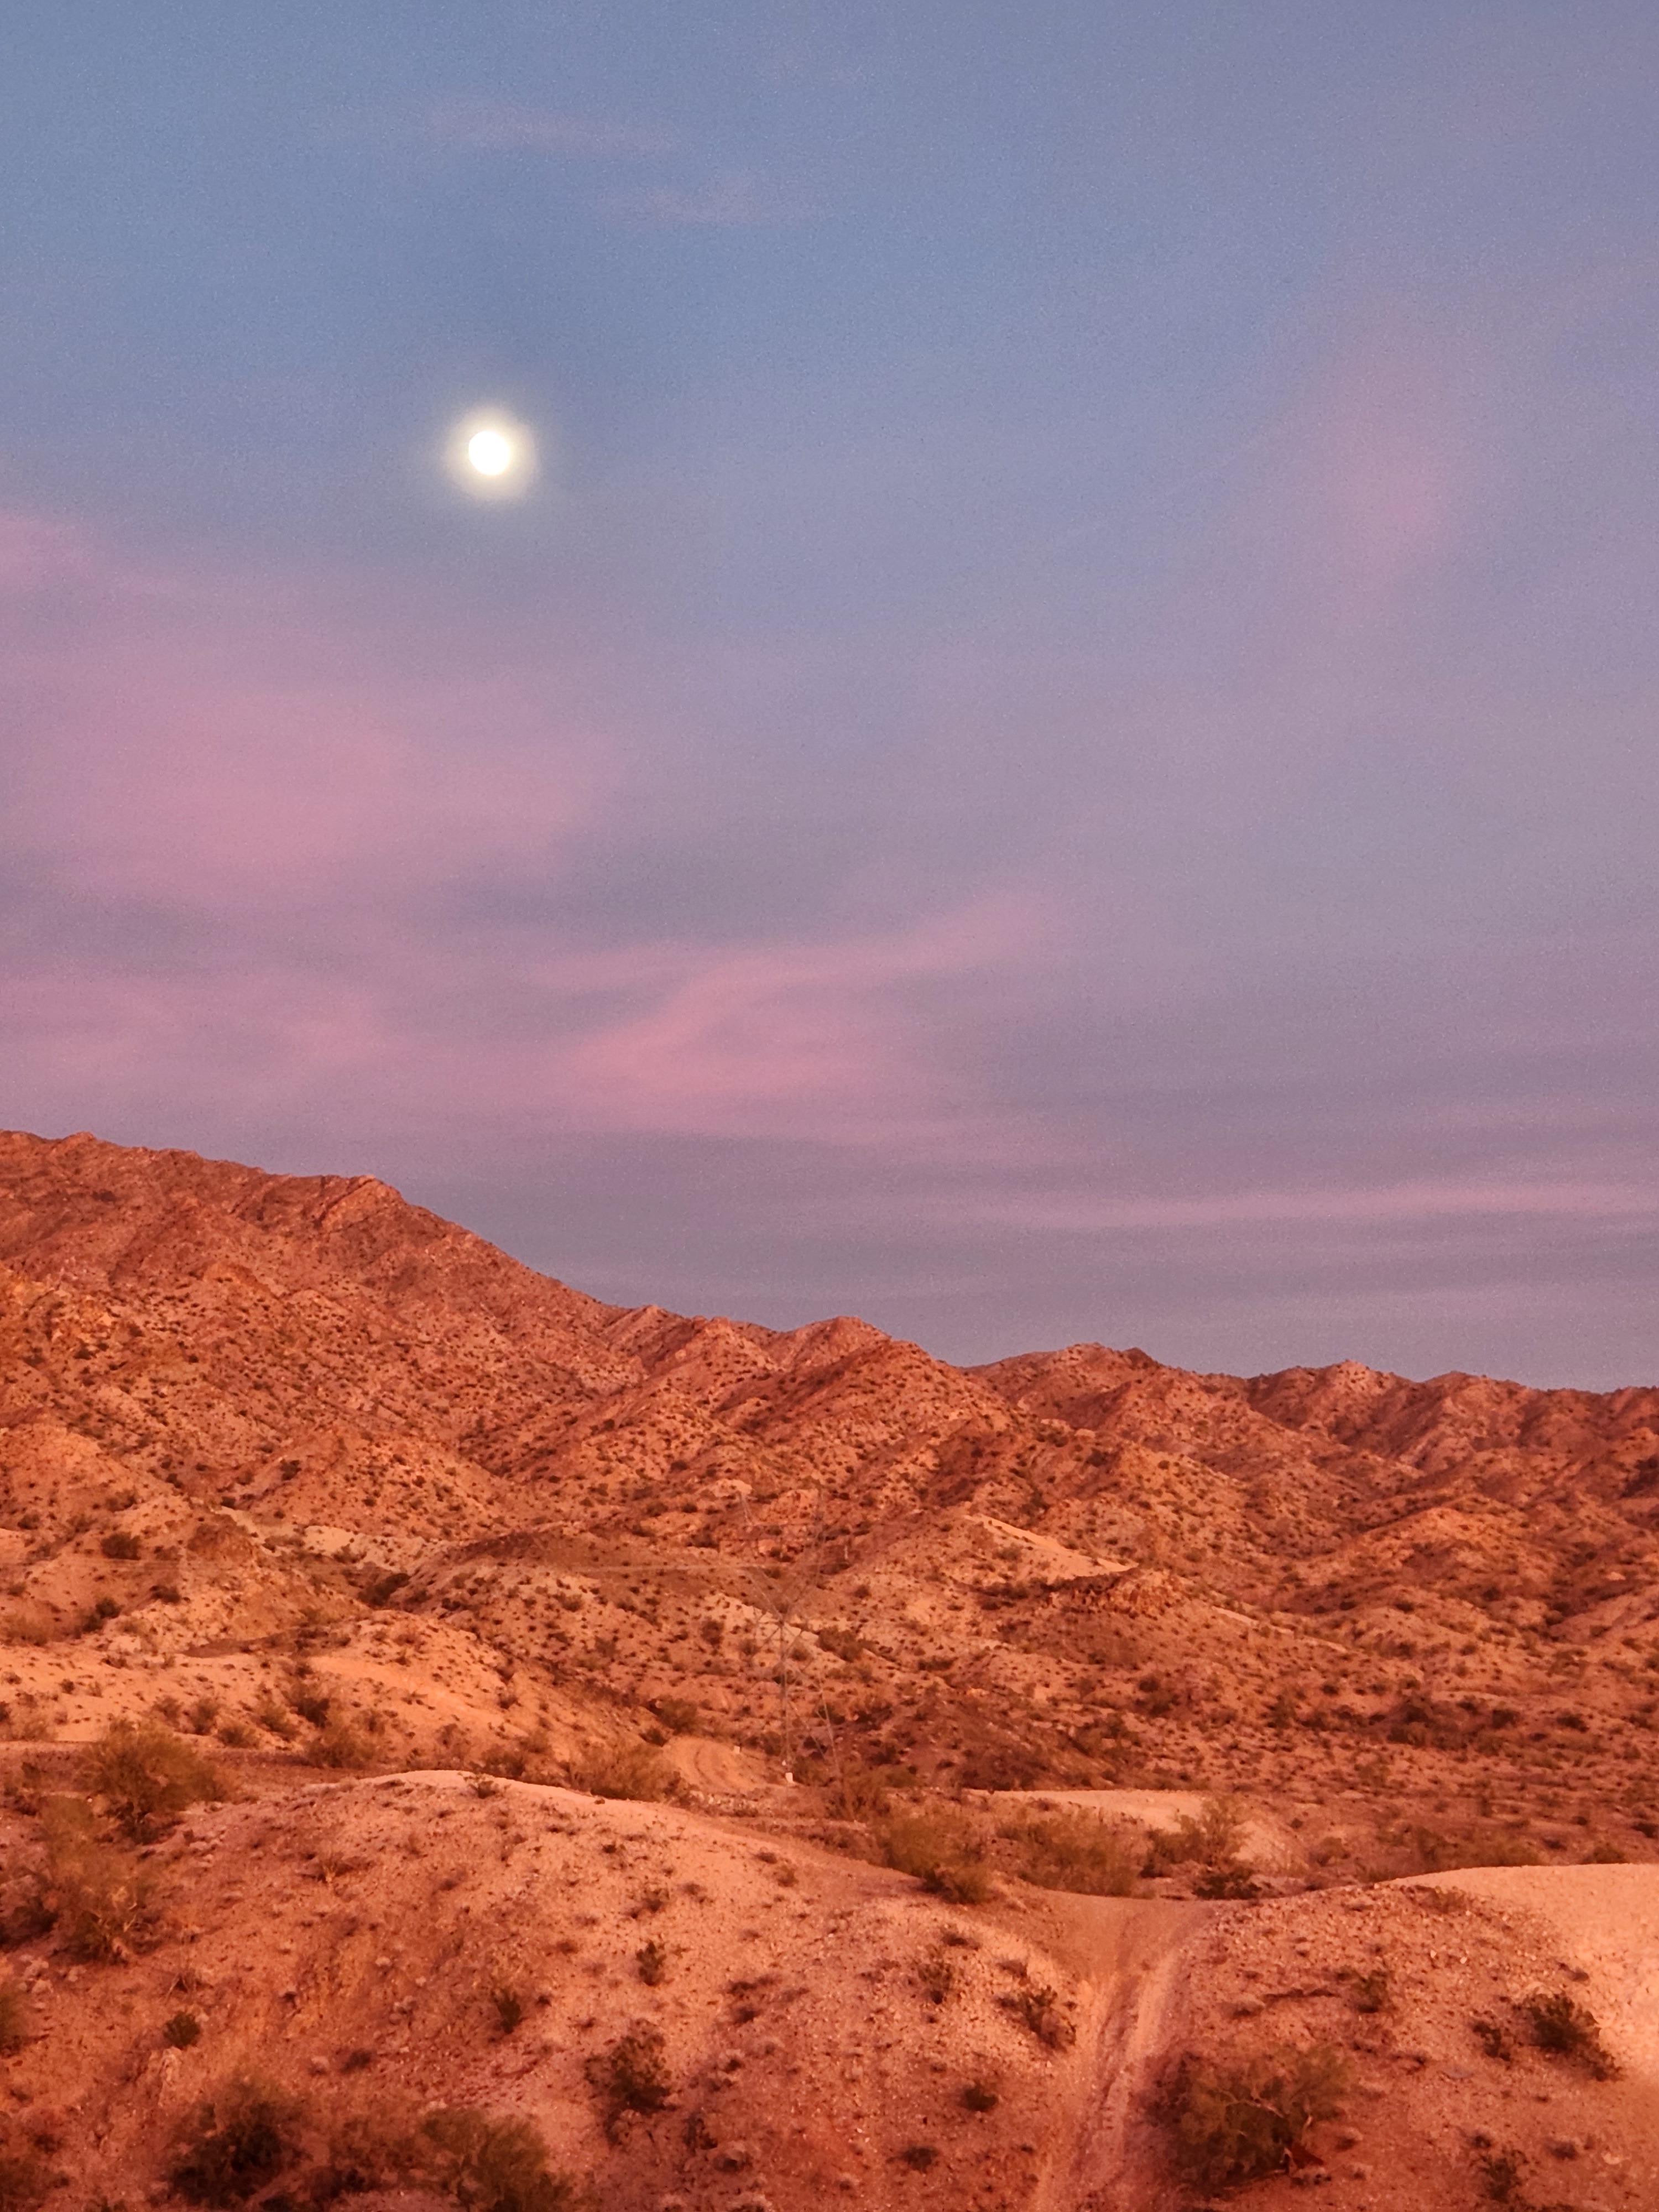
desert, moon, sky, cloud, atmosphere, ecoregion, sunlight, natural landscape, dusk, mountain, horizon, astronomical object, mountainous landforms, bedrock, landscape, geological phenomenon, sunset, formation, sunrise, hill, aeolian landform, cumulus, makhtesh, plateau, valley, tree, outcrop, event, dawn, soil, meteorological phenomenon, evening, rock, mountain range, celestial event, badlands, fault, shrubland, escarpment, wadi, afterglow, heat, erosion, full moon, red sky at morning, sand, steppe, grassland, tundra